Lake Barcroft, Virginia

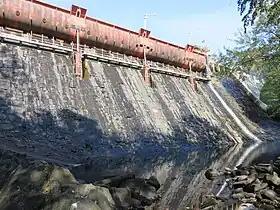
A high dam of irregular square black stone. The top of the dam is an orange primered spillway held in position by hydraulic jacks built into notches in the dam face. A spillway runs down both sides of the dam into a small rocky pond at the foot of the dam. The dam is in the forest and some trees intrude into the picture.

In 1913, the Alexandria Water Company began construction of the Lake Barcroft Dam on Holmes Run to create a drinking water reservoir for the city of Alexandria. Construction of the dam was completed in 1915, putting a 620 million-gallon reservoir into service. In 1942, the company installed 24 gates at the top of the dam to raise the spillway elevation five feet, increasing the reservoir size to 800 million gallons.